MotorStorm: Arctic Edge

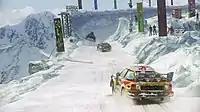
A still from the "MotorStorm: Arctic Edge" announcement trailer, showing a Wulff Bolter rally car, one of the playable vehicles in the game

The game once again moves away from the desert environments of the original title and the lush island environment of the sequel and relocates itself to the harsh Arctic climate of Alaska on the edge of the Arctic Circle. Gameplay is similar to that of previous titles in the series such as Nitrous Boosts, environmental hazards and destructible environments. Vehicles have the ability to cool down the boost by driving through deep snow or under waterfalls, the same technique used for driving through the water in "". Unlike the previous titles in the series, the game only features a maximum of ten racers in each race.